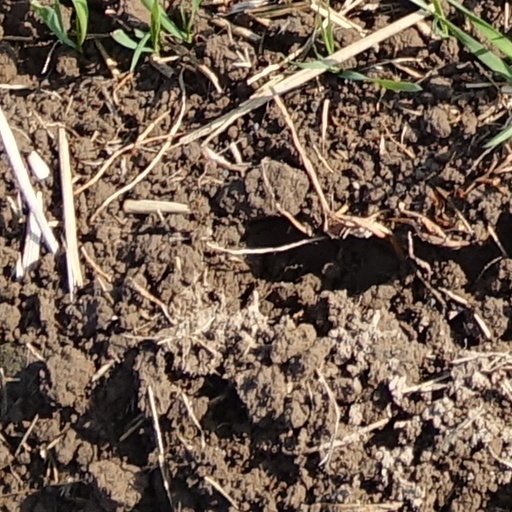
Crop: wheat